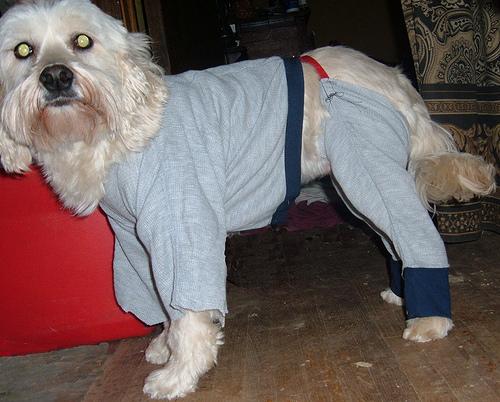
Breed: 203-n000021-Tibetan_terrier